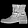
Label: Ankle boot